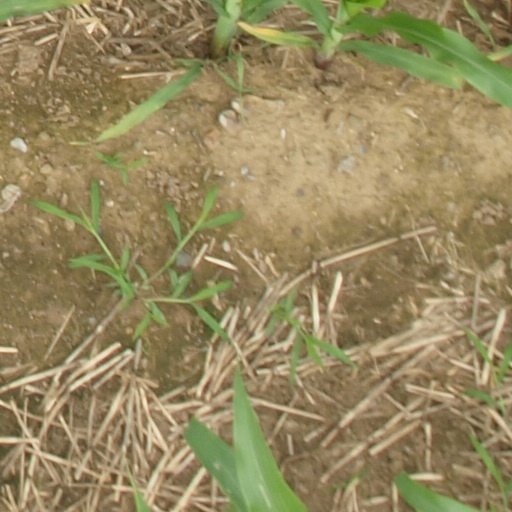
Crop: maize; corn